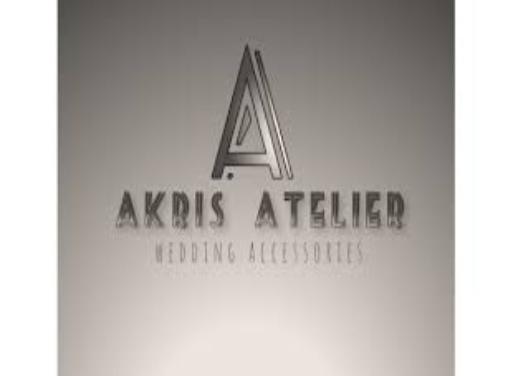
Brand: Akris
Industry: Clothes